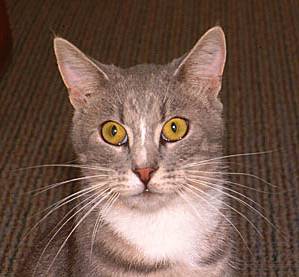
Label: cat